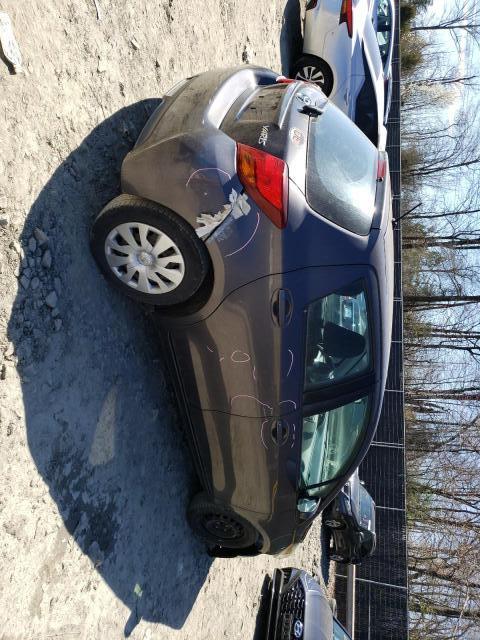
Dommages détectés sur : porte avant droite, porte arrière droite, aile arrière droite, pare-choc arrière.
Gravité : mineur